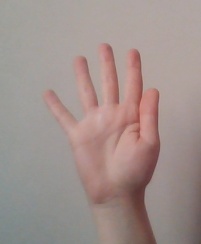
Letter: sheen